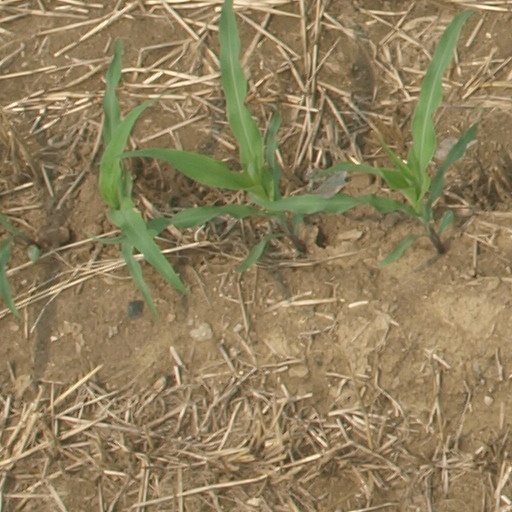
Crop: maize; corn